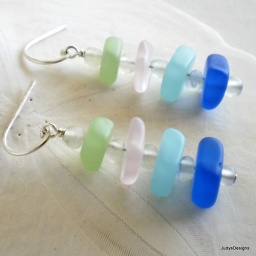
Sterling silver frosted glass stacked earrings by JudysDesigns.